Wasim Akram

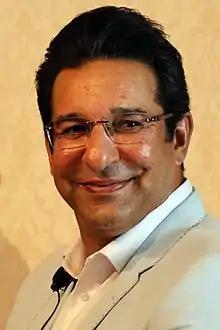
Akram in 2018

Wasim Akram (Punjabi, ; born 3 June 1966) is a Pakistani cricket commentator, coach, and former cricketer and captain of the Pakistan national cricket team. Akram is regarded as one of the greatest bowlers of all time. He is often revered as The Sultan of Swing.